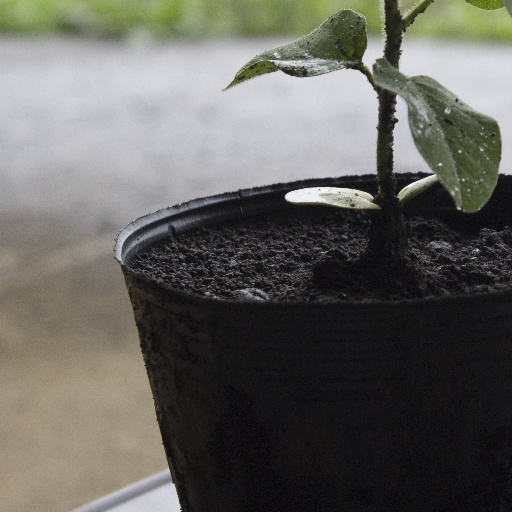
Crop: soybean